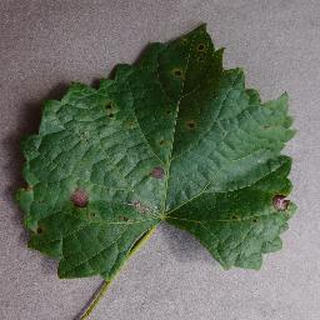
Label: grape_black_rot